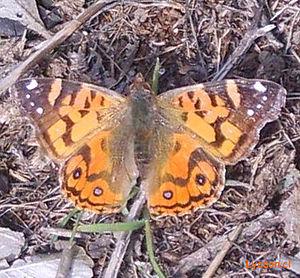
Le genre Vanessa regroupe des espèces de lépidoptères de la famille des Nymphalidae, de la sous-famille des Nymphalinae et de la tribu des Nymphalini.
Vanessa terpsichore est une espèce de lépidoptères appartenant à la famille des Nymphalidae à la sous-famille des Nymphalinae et au genre Vanessa.